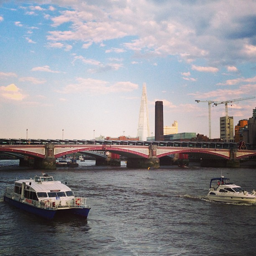
A couple of boats floating along a river.
Two boats float in the water near a bridge.
there are many boats that are passing under the bridge
THERE ARE BOATS IN THE HARBOUR ON THE SHORE
two boats in the harbor in front of a bridge